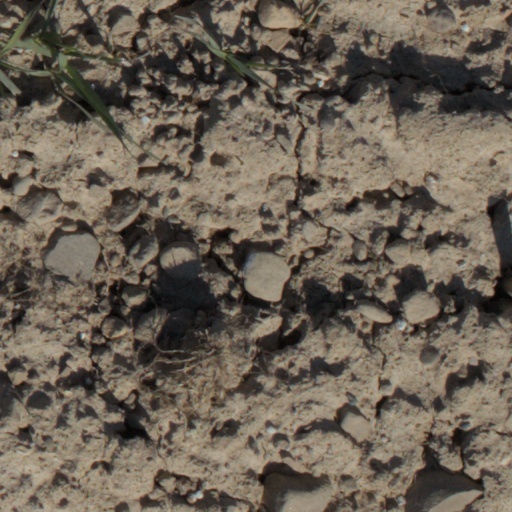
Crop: wheat